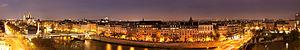
Vue panoramique de Paris depuis l'Institut du monde arabe. A l'avant-plan
L’île Saint-Louis est une île située sur le fleuve de la Seine, en plein cœur de Paris, dans le 4ᵉ arrondissement, juste en amont de l’île de la Cité. L’île Saint-Louis comptait une population de 2 323 habitants au 1ᵉʳ janvier 2016. Les habitants de l’île Saint-Louis sont les Ludovisiens ou les Ludoviciens.